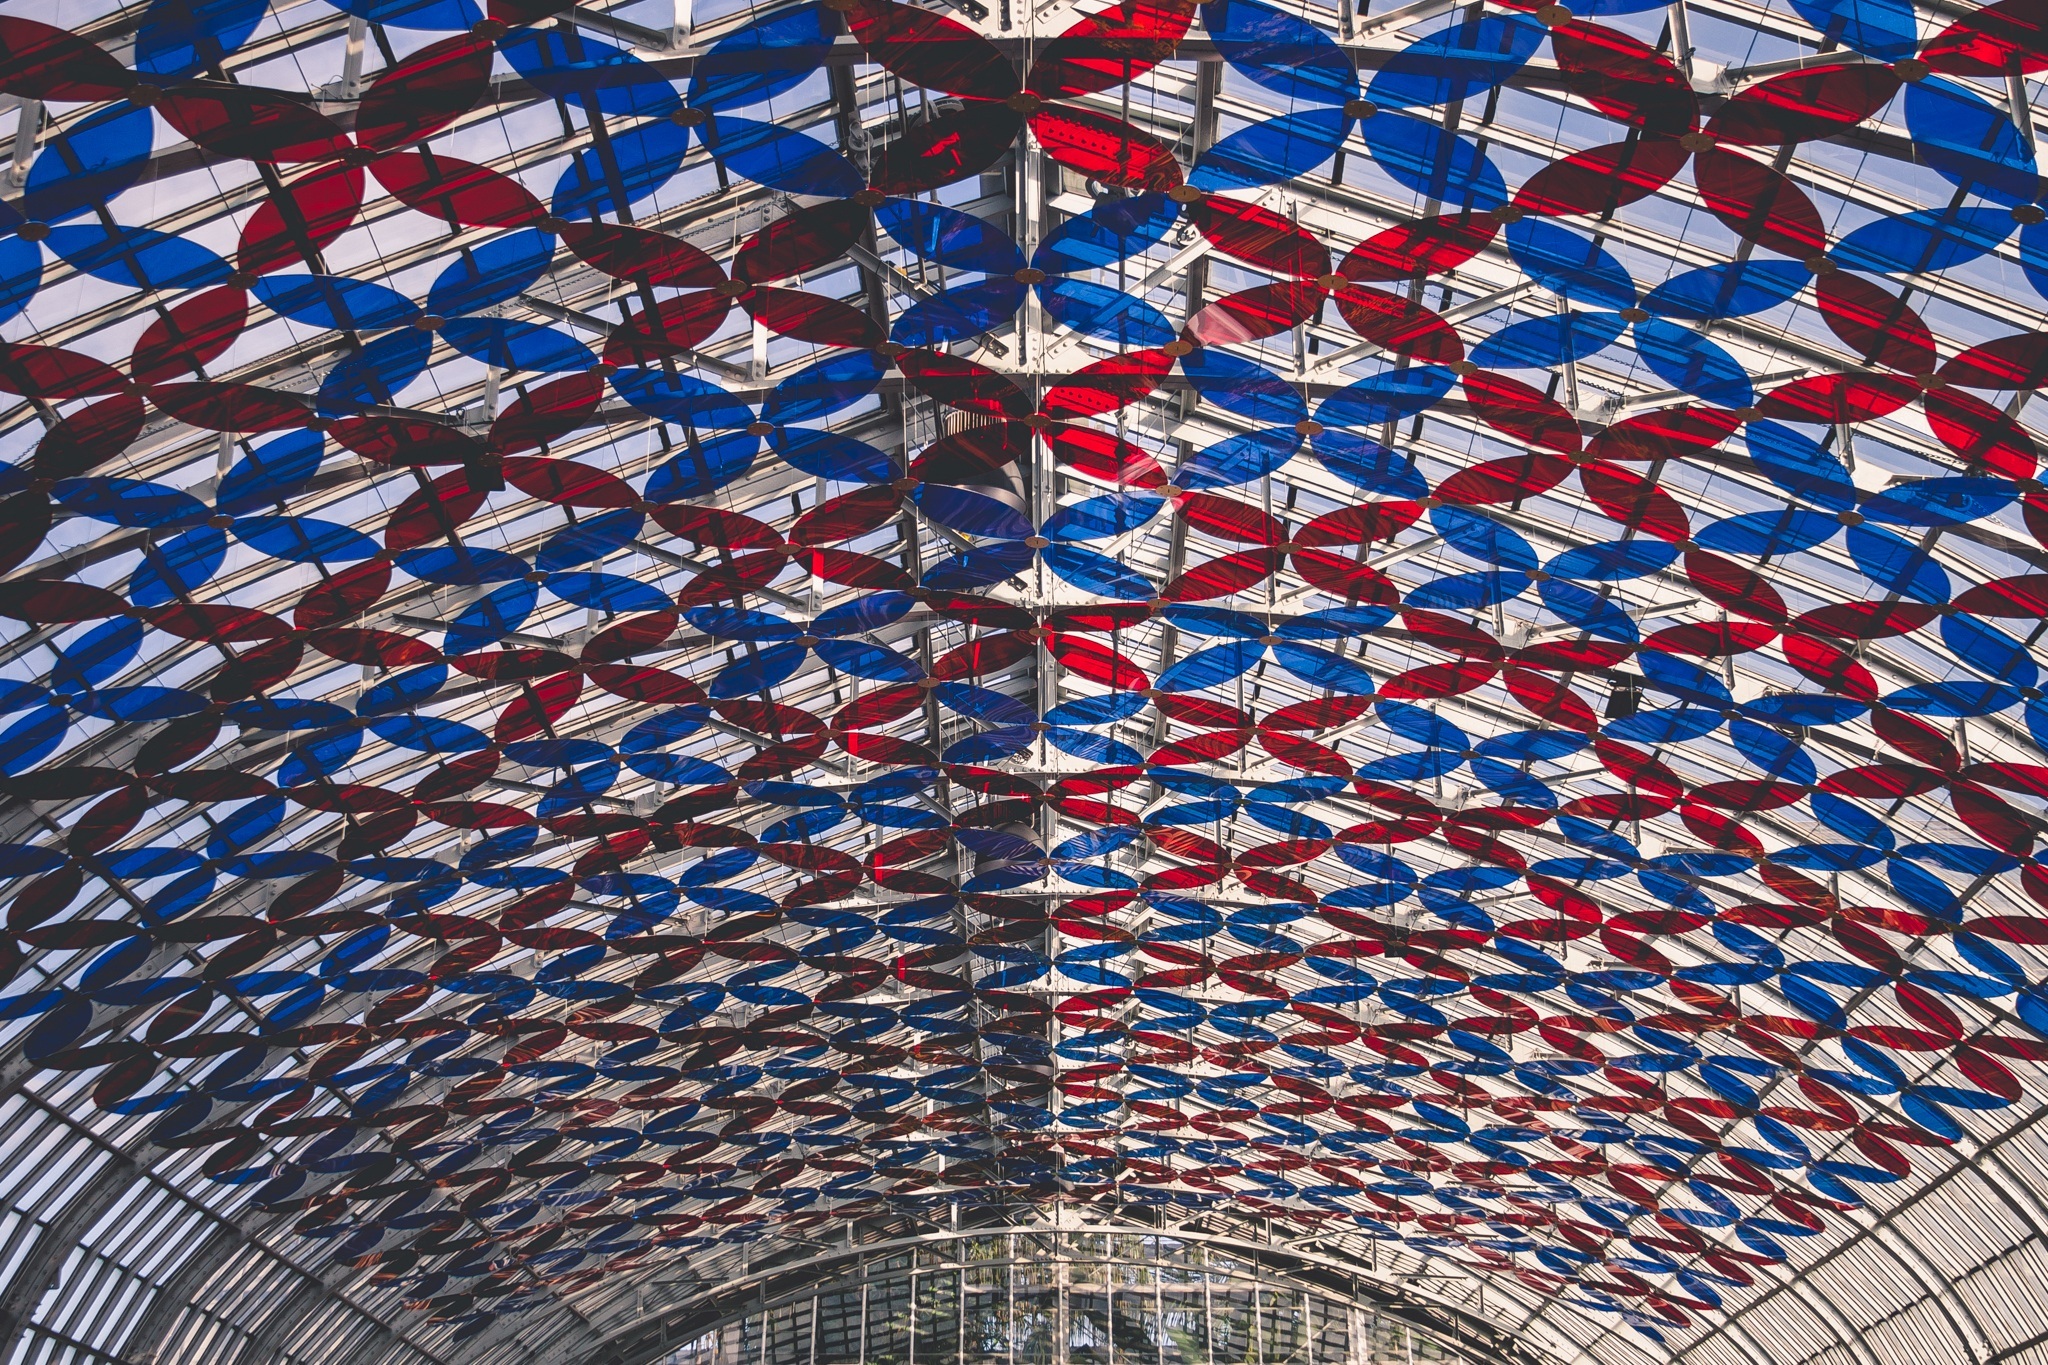
architecture, structure, perspective, roof, building, construction, pattern, blue, material, circle, roofing, textile, art, engineering, design, symmetry, mosaic, cover, waterproof, flooring, roofing construction